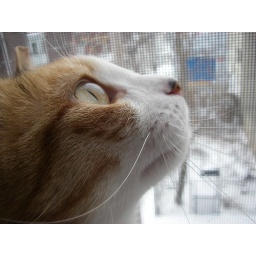
Alice can't go outside, so she sits by the window and dreams of cat adventures.